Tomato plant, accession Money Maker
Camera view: tilt-top (135 deg); turntable rotation: 0 degrees
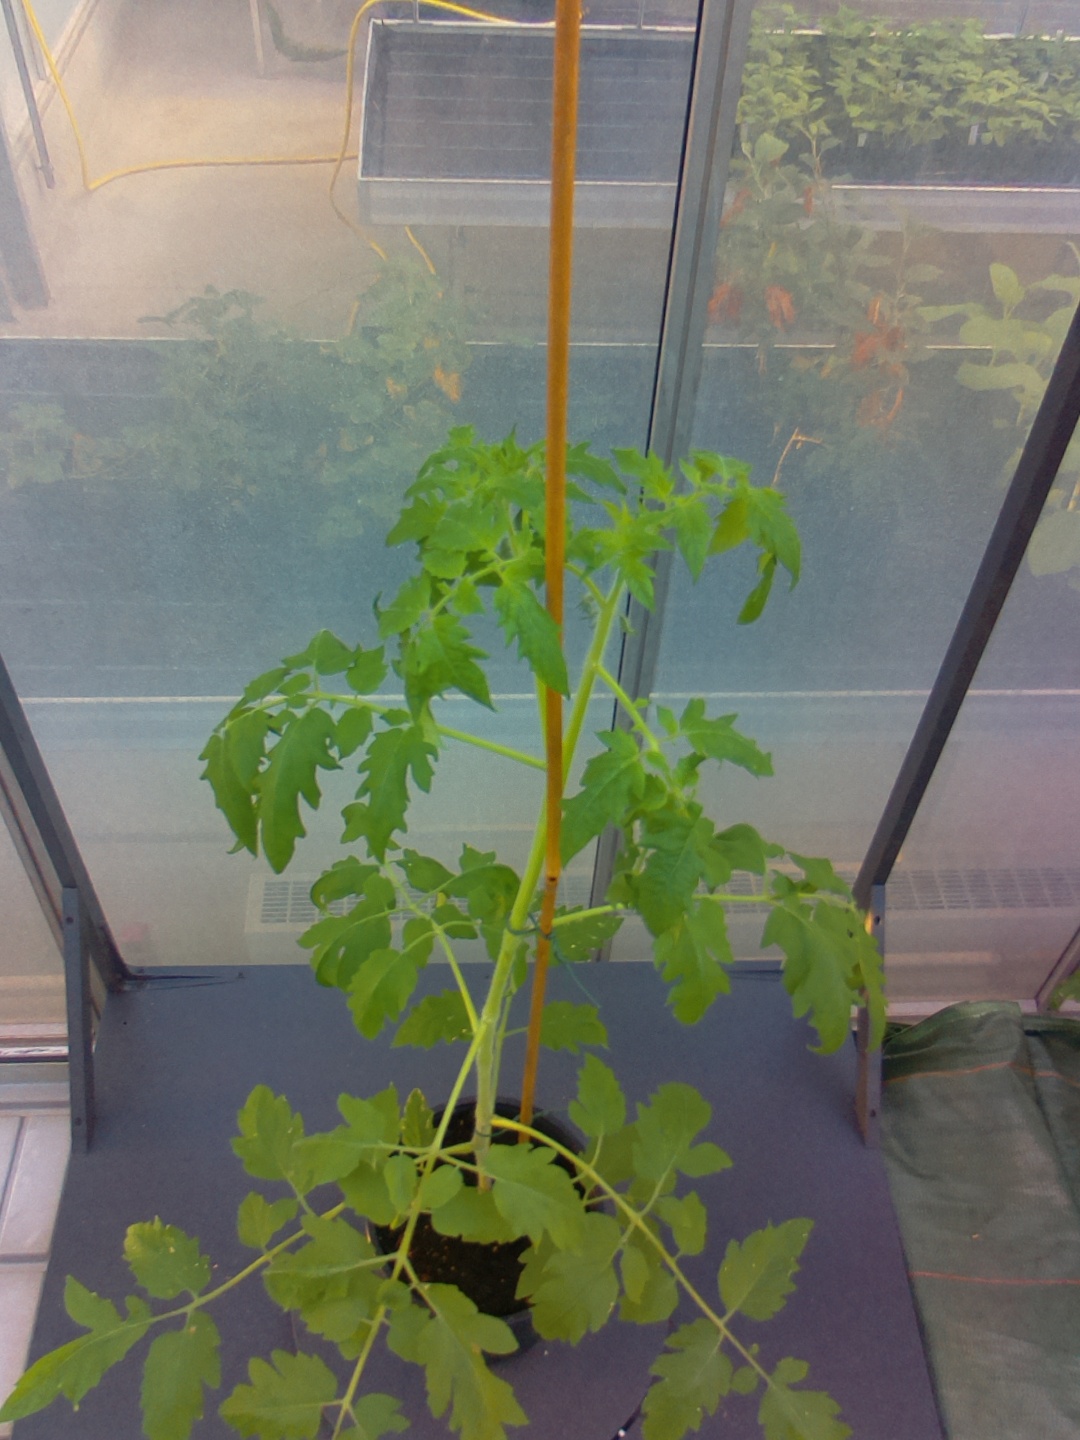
BBCH growth stage 22: 20%-30% Side shoots formed